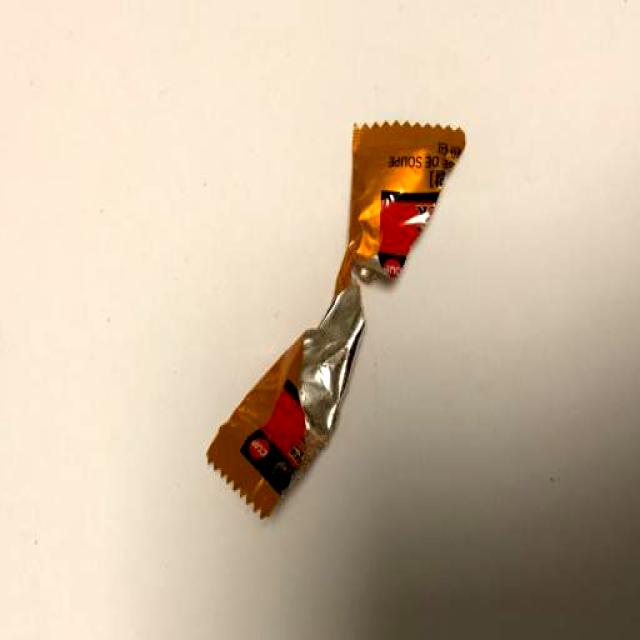
Label: Trash